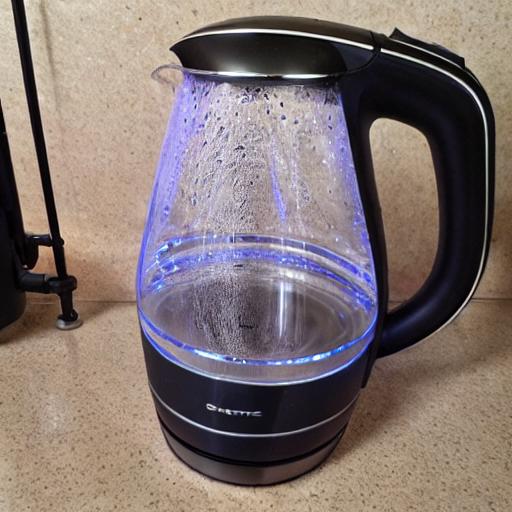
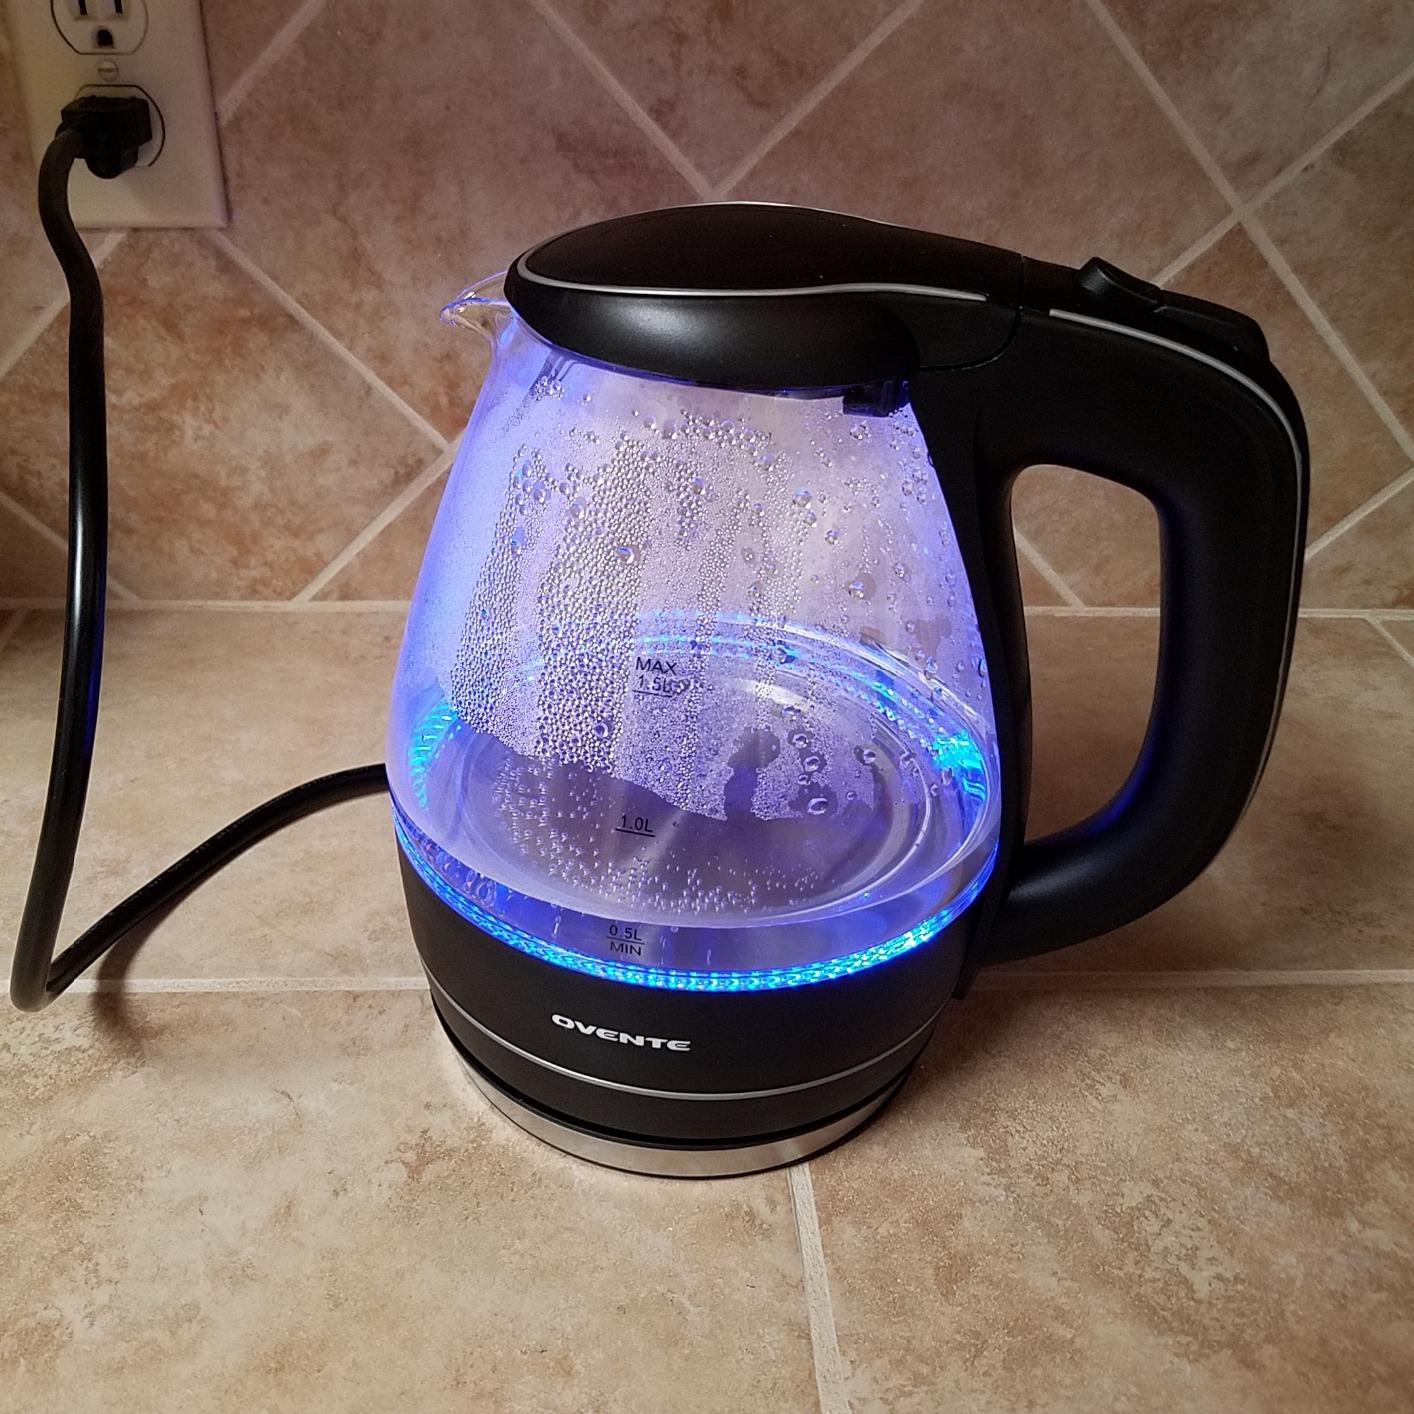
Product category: items_kettle
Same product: no